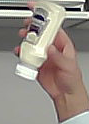
Product: heinz_mayo